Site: brandenburg
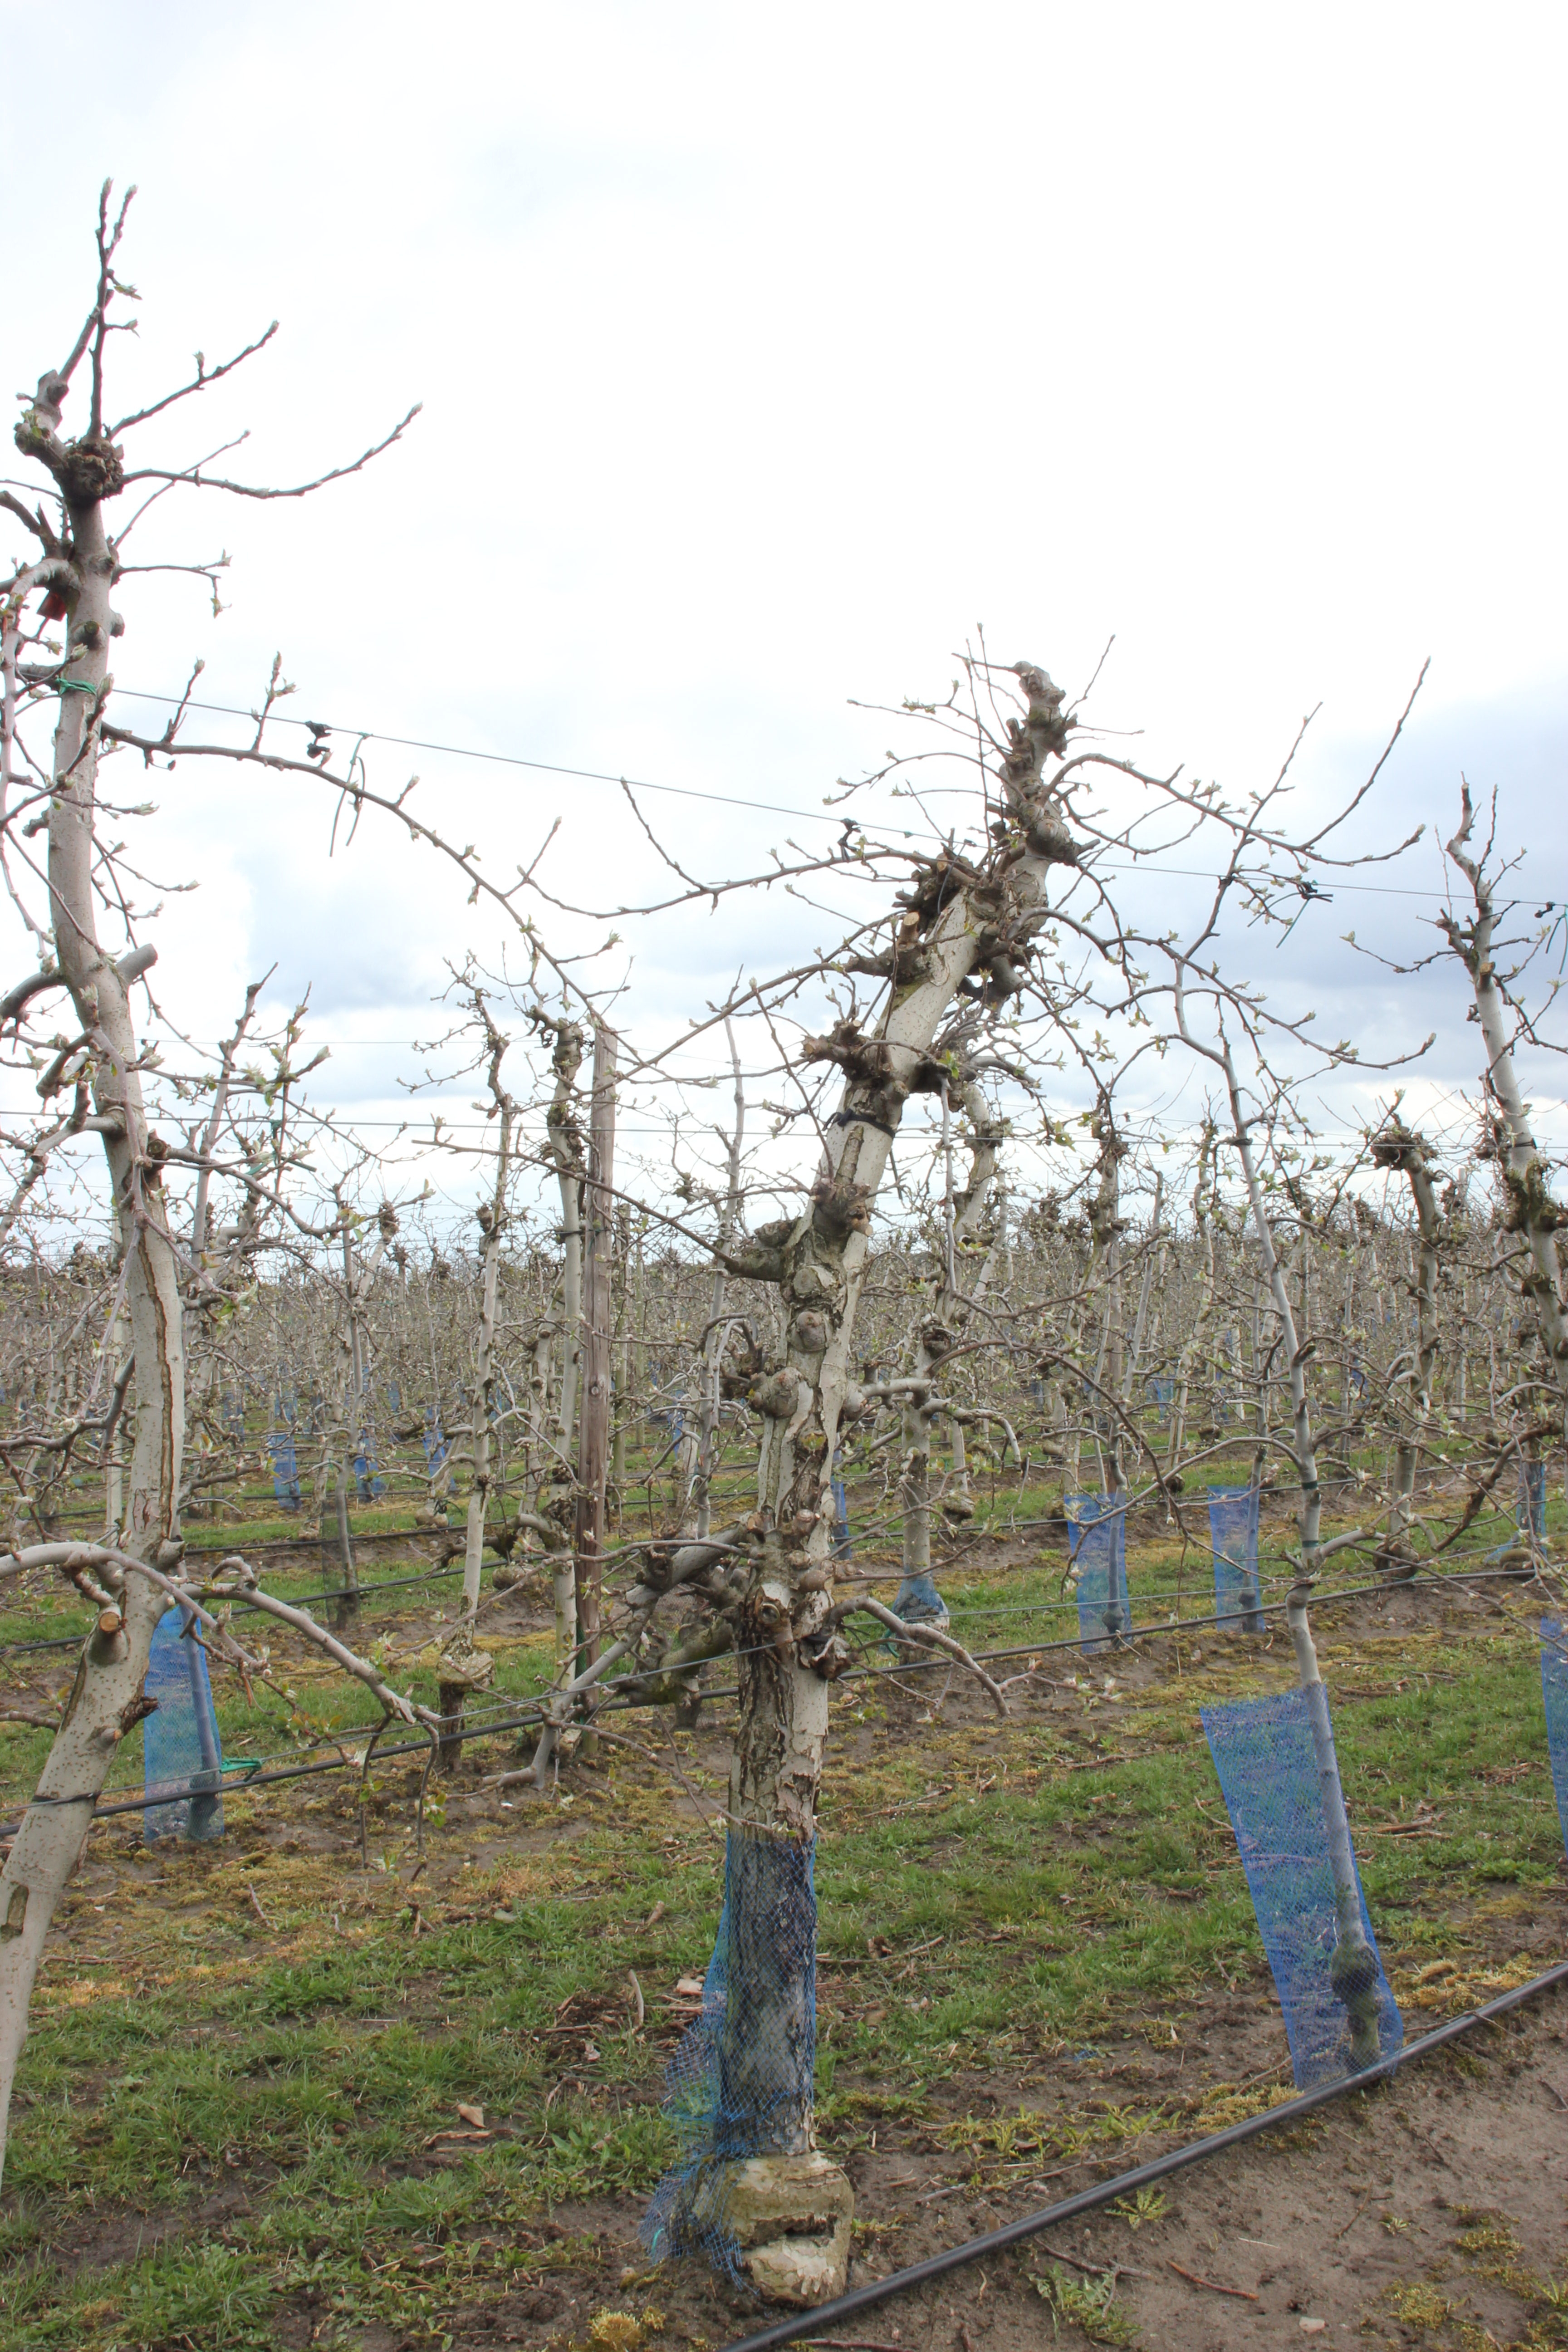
Growth stage (BBCH 55): Inflorescence emergence